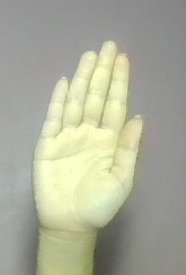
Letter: seen